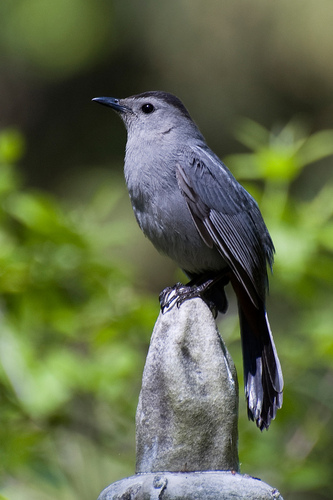
a bird with grey tones all over and a thin pointed beaka medium sized grey bird with black eyes, black feet, and black bill.
this small bird has tail feathers that are bigger than its body proportion and stands on two, large black talons with an all gray body.
this bird has a speckled belly and breast with a short pointy bill.
this small bird has a dark gray body with black feathers on its head and tail.
this bird is completely gray with a black crown.
this bird has wings that are gray and has a gray bill
this bird has a very long tail and is mostly shades of grey and bluea small grey bird, with a dark crown, and a pointed bill.
this bird has a blue crown, blue primaries, and a blue belly.
Species: Gray Catbird